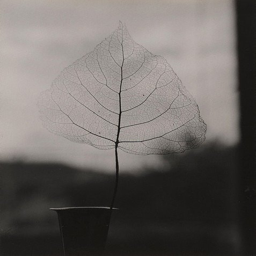
an image of leaf by visual artist